Jewish Democratic Committee

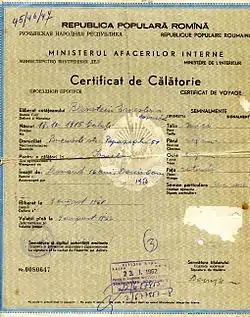
A "laissez-passer" issued for a Romanian Jewish emigrant to Israel, 1961

At the height of this realignment, Feldman redefined the CDE as primarily destined for turning Jews into admirers of the Soviet Union and supporters of its "combat for peace". As argued by Gidó, its mission had been "confined to the dissemination of communist propaganda and of the communist social regime." The PMR had by then shelved all plans of communising Israel, blaming their failure on Pauker, who was now sidelined and prosecuted. In February 1953, as the Soviet Union announced that it was prosecuting a Jewish conspiracy—the so-called "Doctors' plot"—angry Zionists staged an attack on the Soviet embassy in Tel Aviv. "Viața Nouă" responded to these events by adhering to the Soviet narrative: "Honest Jews the world over are infuriated by these deeds of the Jewish bourgeois nationalists and imperialist aggressors, who seek to expand their range through Zionist organisations."